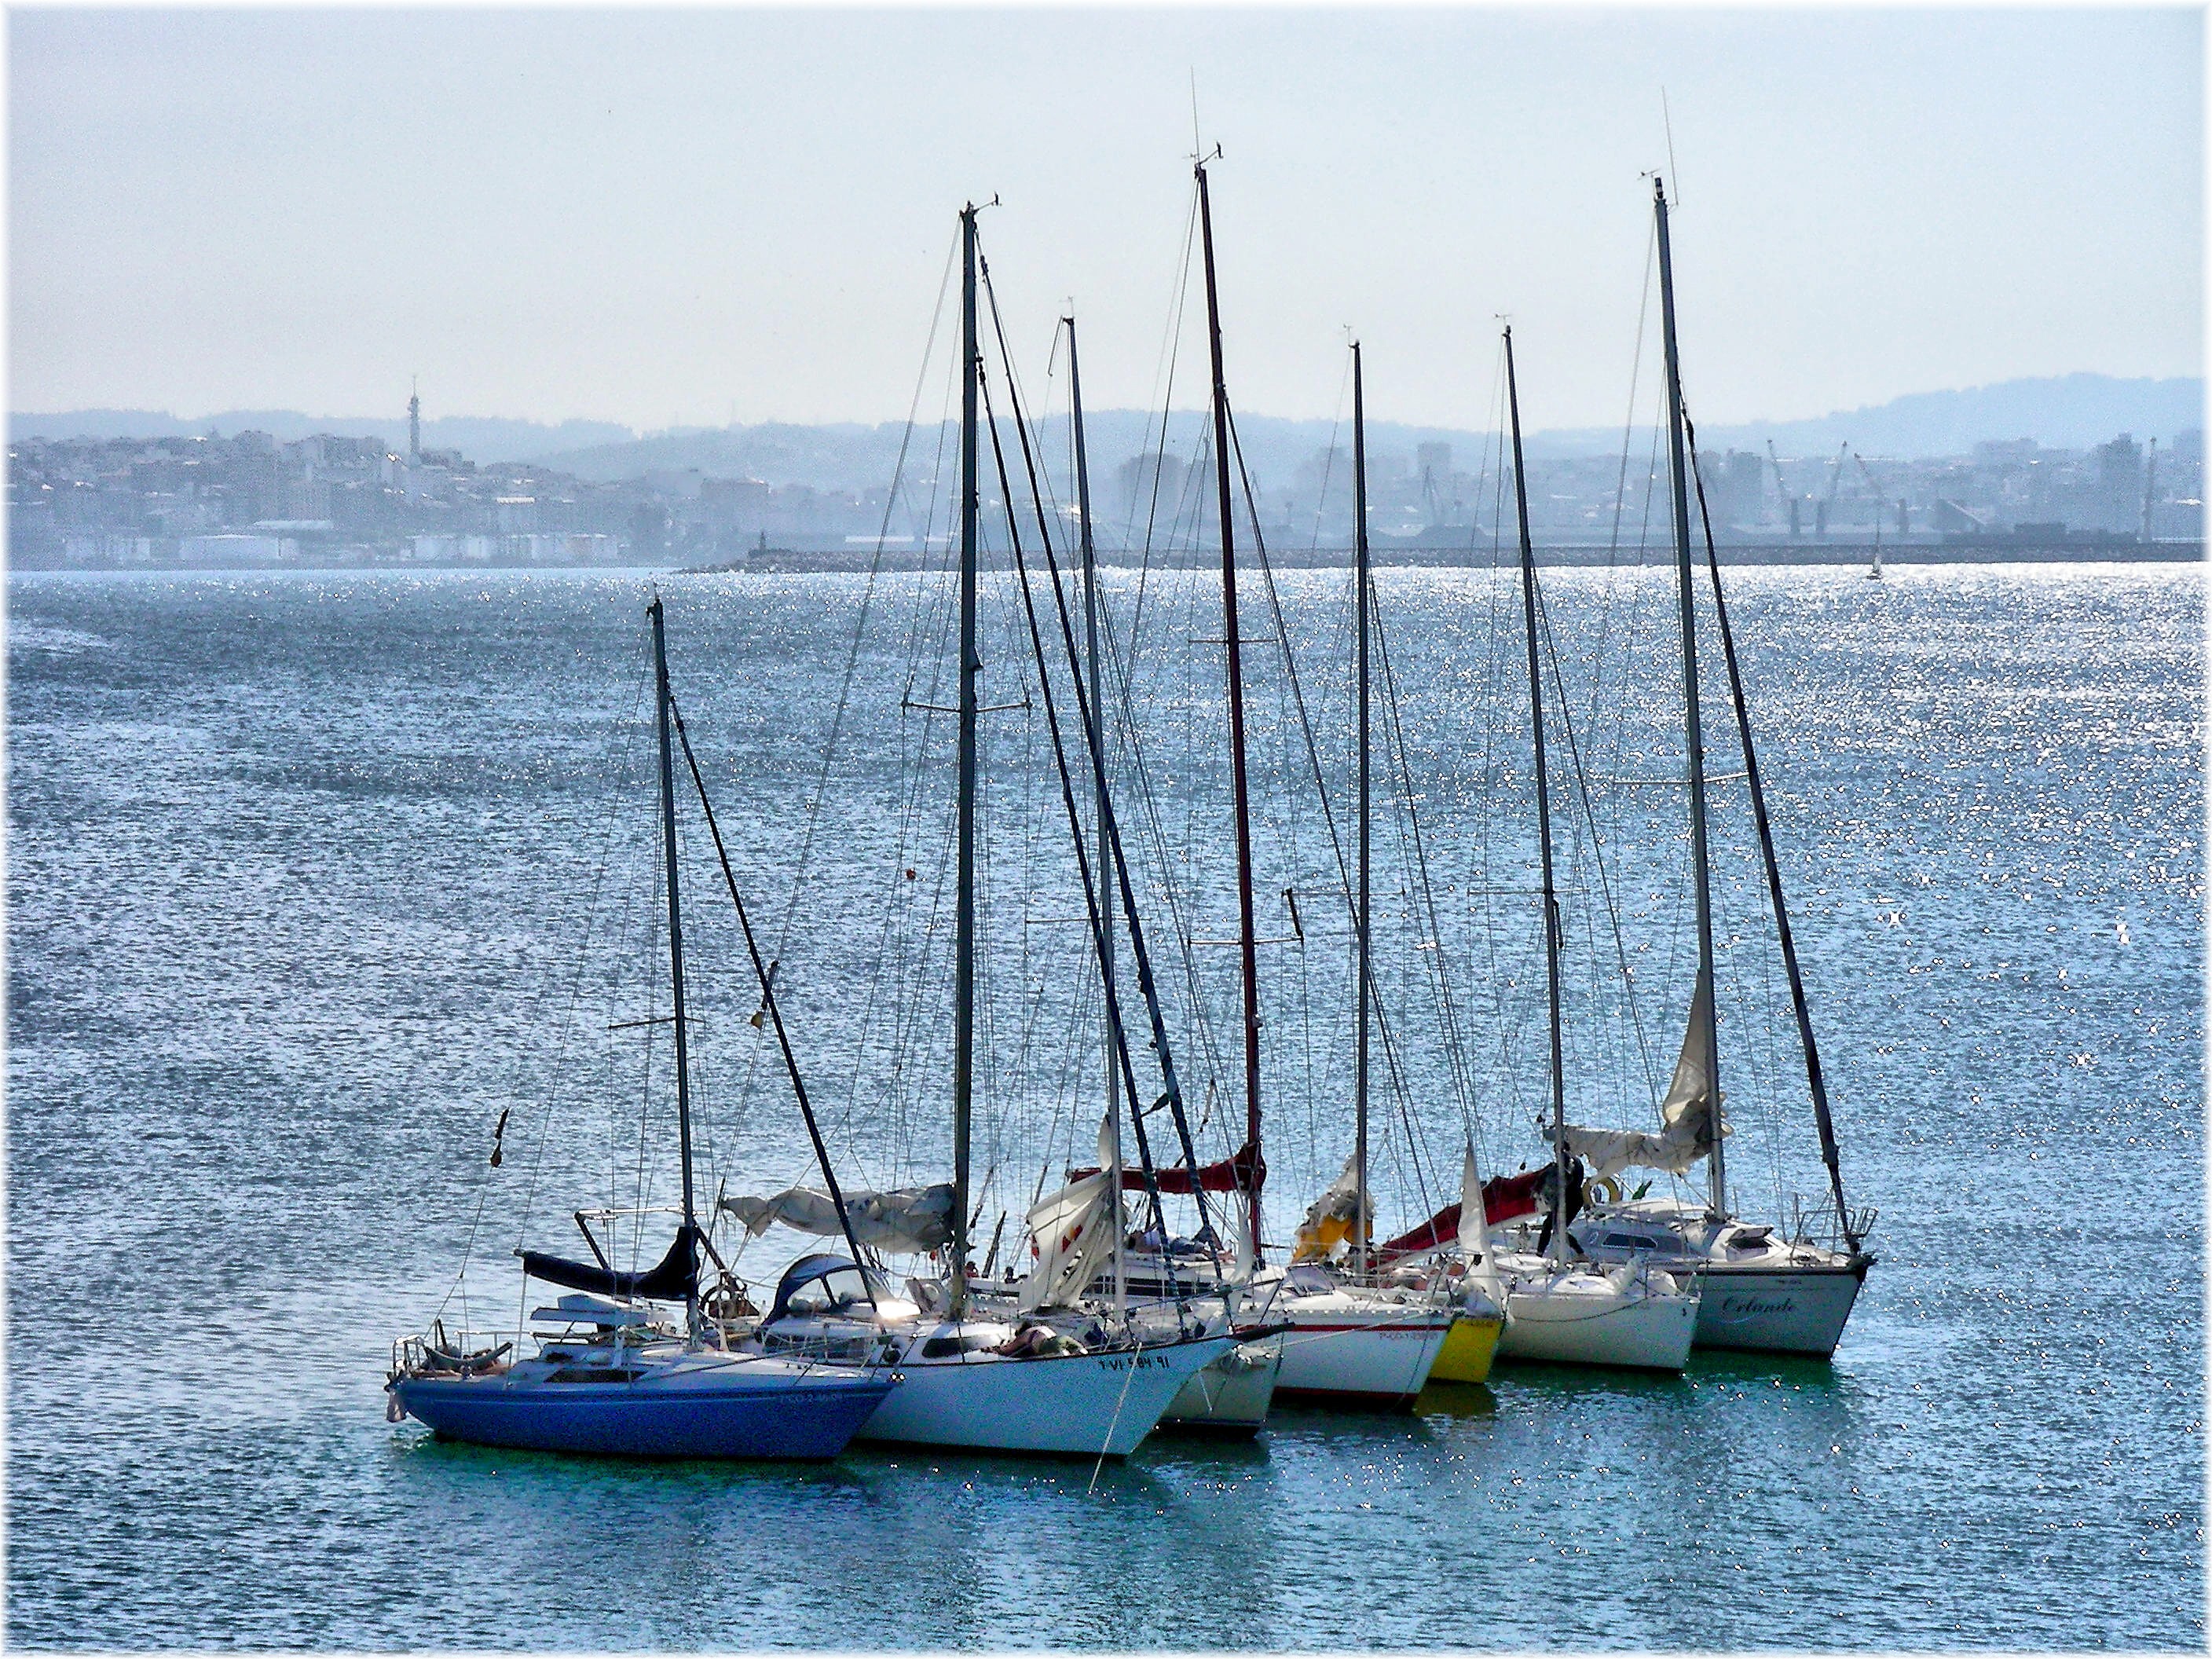
sea, boat, ship, europe, vehicle, mast, sailing, yacht, bay, sailboat, vela, spain, espagne, sail, europa, mar, galicia, watercraft, schooner, windjammer, espana, galiza, embarcaciones, maquinas, corunna, galice, veleros, barcos, oleiros, lacoruna, mera, sailing ship, fishing vessel, acoru a, coru a, provinciacoru a